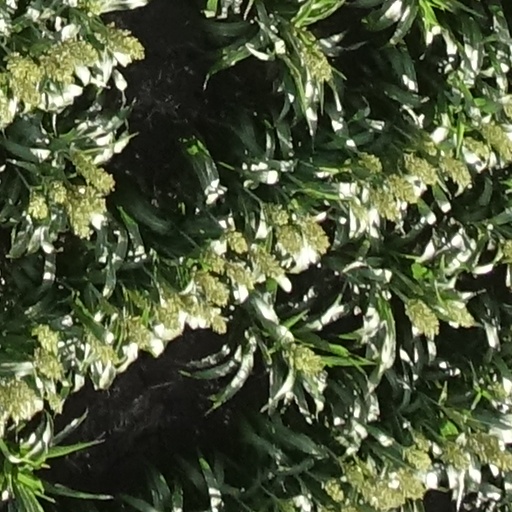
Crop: sorghum